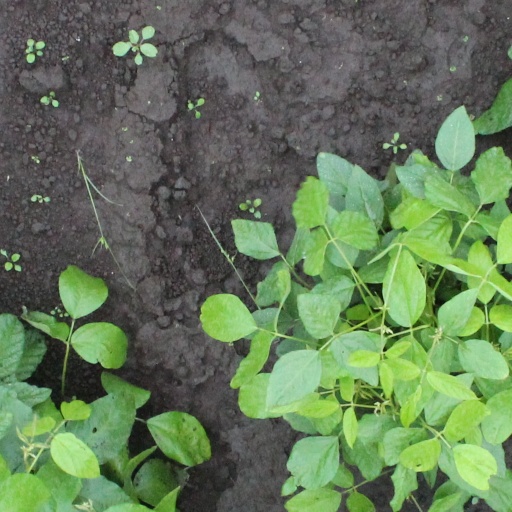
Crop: soybean